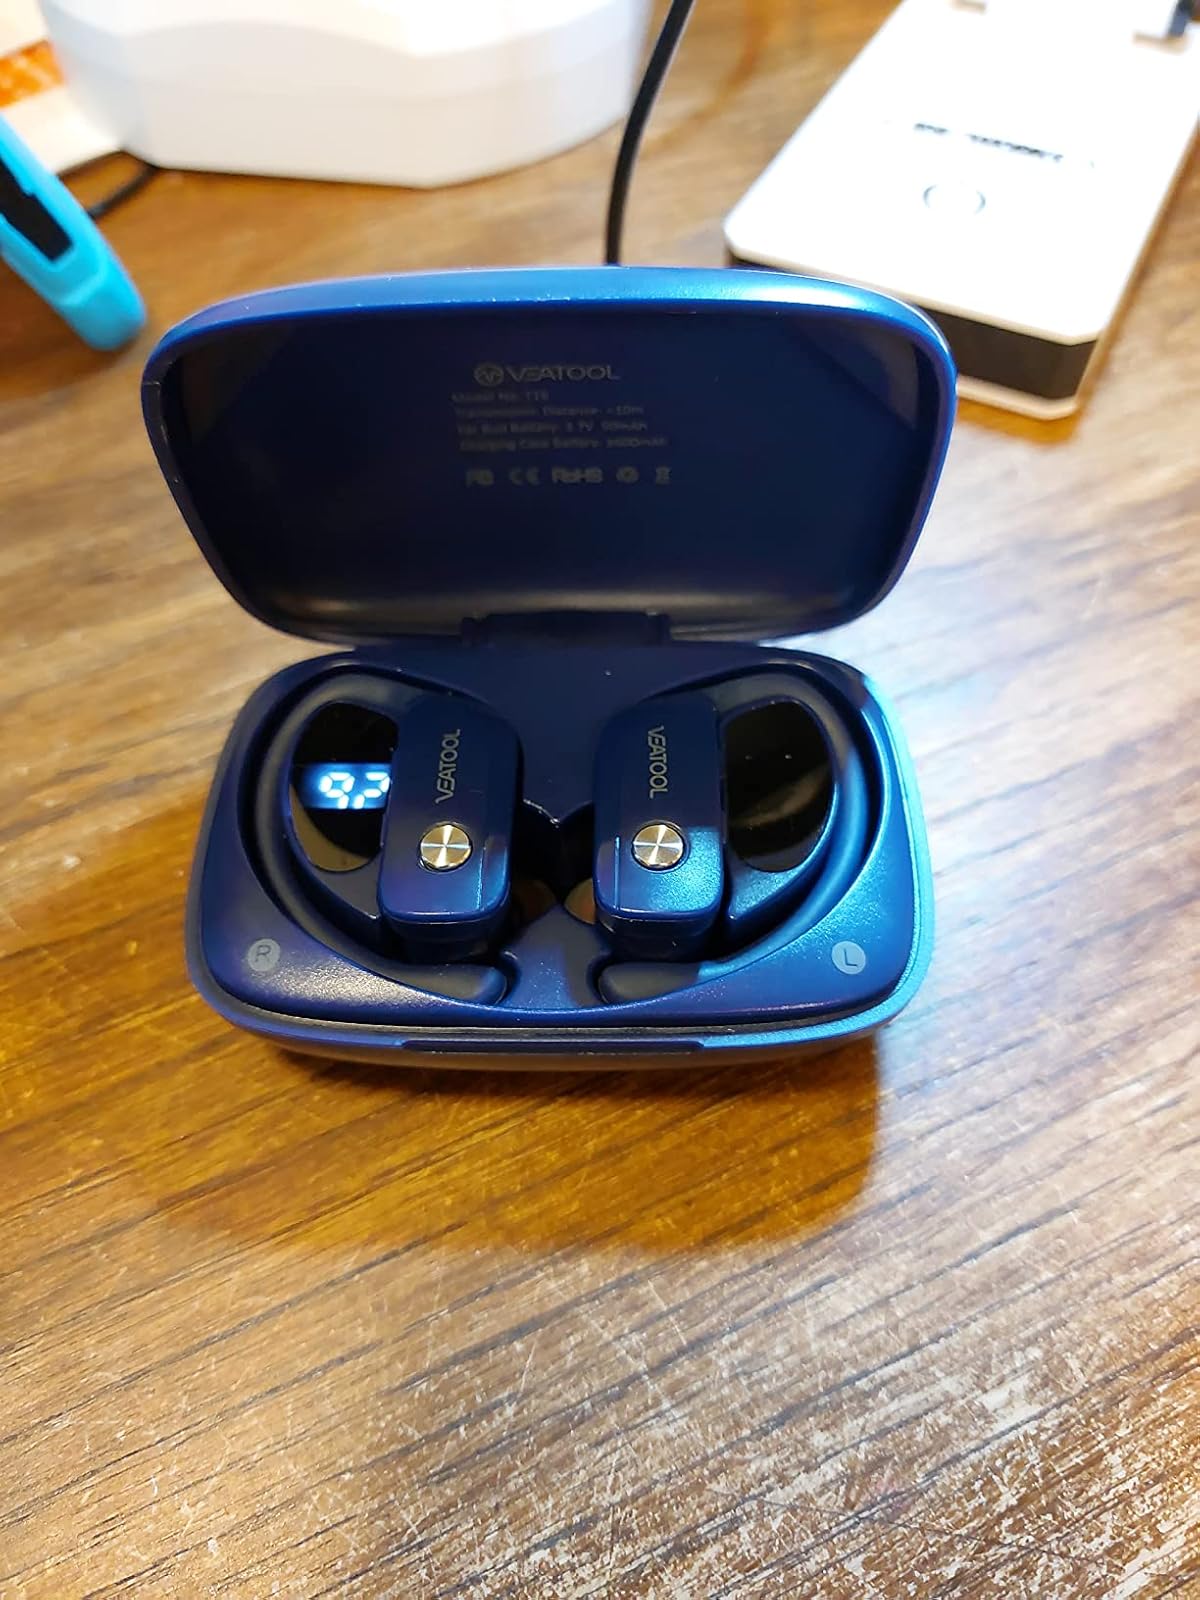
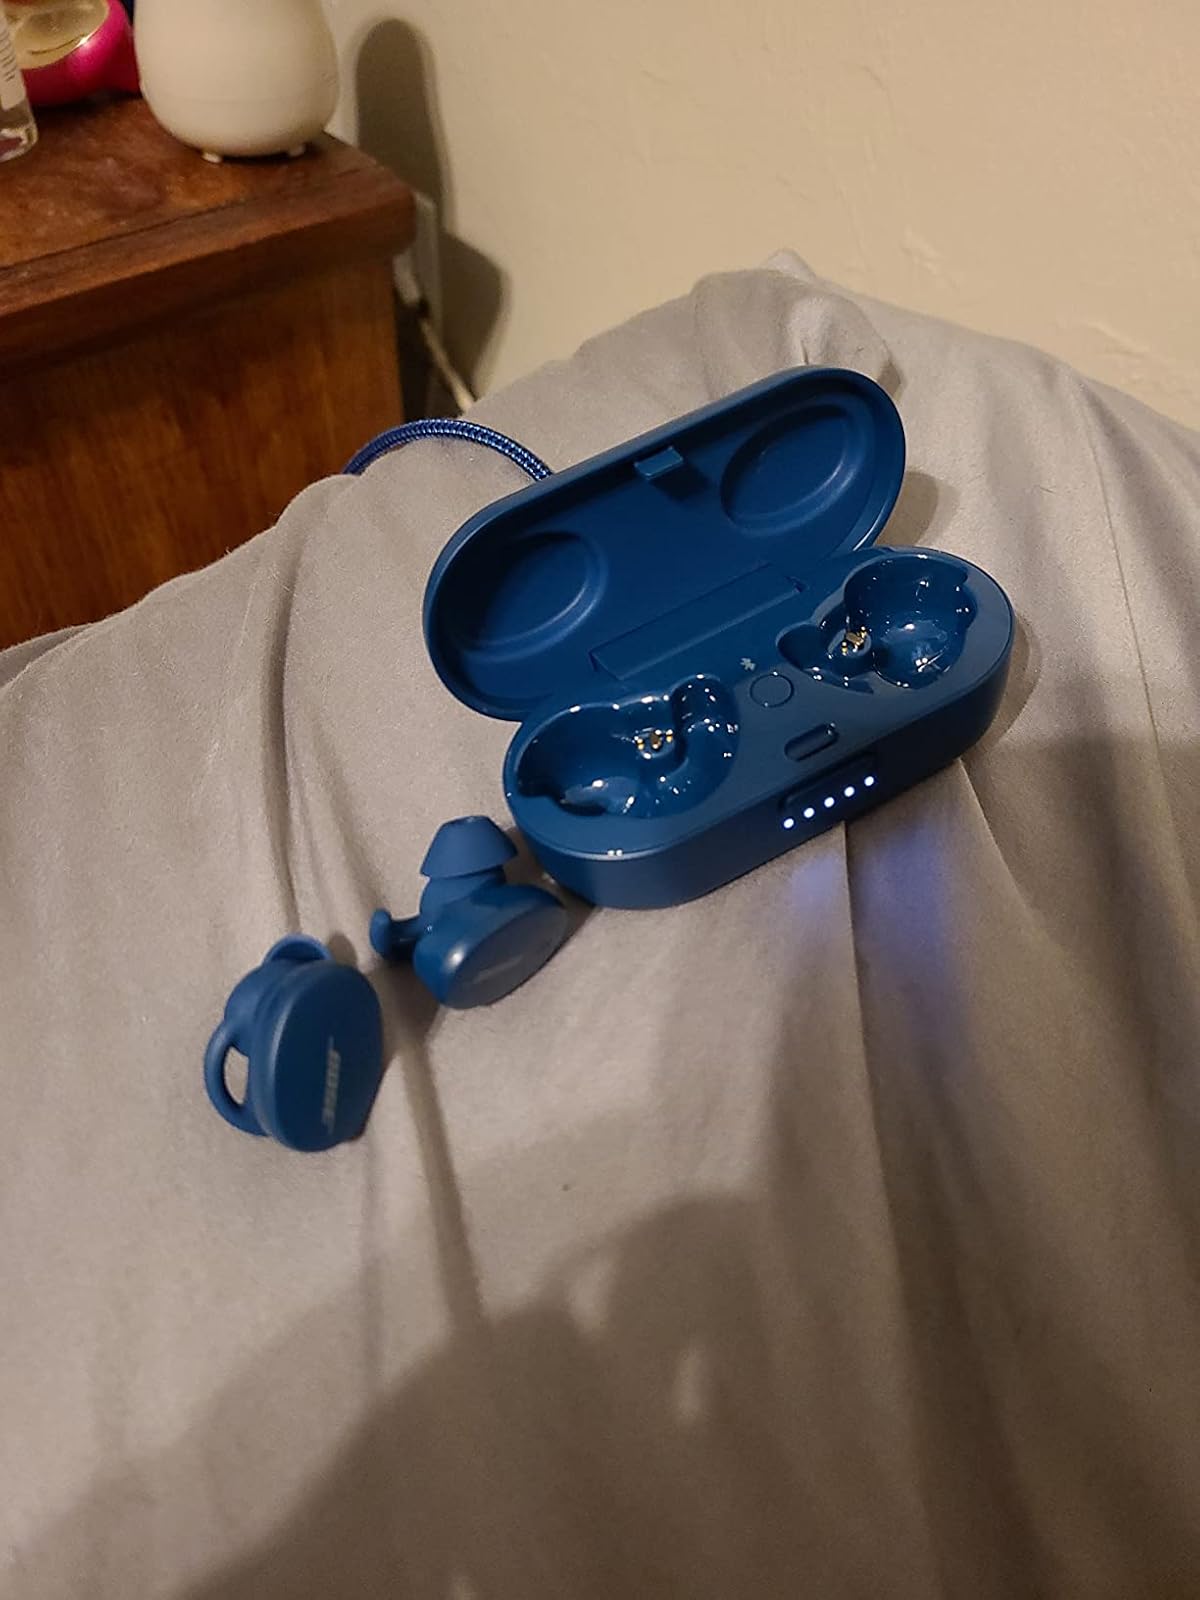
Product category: earbuds
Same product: no